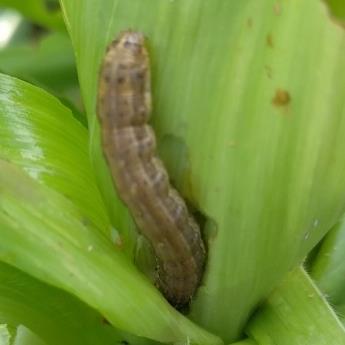
Crop: Maize
Condition: spodoptera-frugiperda-p